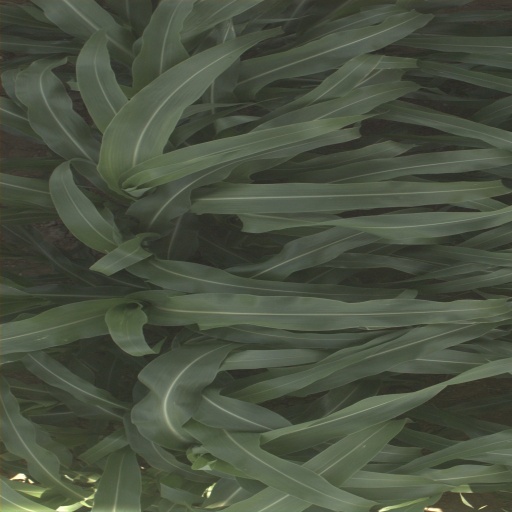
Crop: sorghum